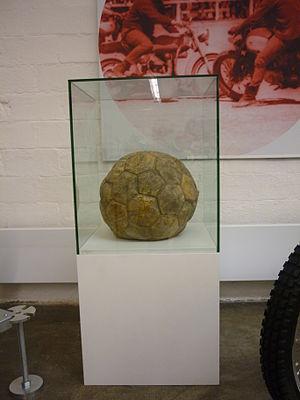
Le moto-ball est un sport motocycliste collectif qui se joue avec un ballon et dont les pratiquants pilotent des motos de 250 cm³. Le Championnat d'Europe des nations est diffusé gratuitement sur YouTube sur la chaîne officielle Promotoball Channel.